Eddy Alvarez

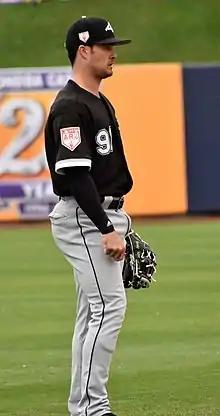
Alvarez with the Chicago White Sox in 2019 spring training

Eduardo Cortes Alvarez (born January 30, 1990) is an American former professional baseball utility player. He played in Major League Baseball (MLB) for the Miami Marlins, Los Angeles Dodgers, and New York Mets. Prior to his baseball career, he was a short track speed skater and who represented the United States and medaled at the 2014 Winter Olympics. He also medaled as a baseball player at the 2020 Summer Olympics. He is the sixth athlete and third American ever to medal in both the Summer and Winter Olympics in different disciplines. After his MLB debut on August 5, 2020, Alvarez became the first Winter Olympics athlete and the first non-baseball Olympian since Jim Thorpe to play in MLB. They are also the only MLB players to win an Olympic medal in a different sport.